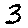
Label: 3